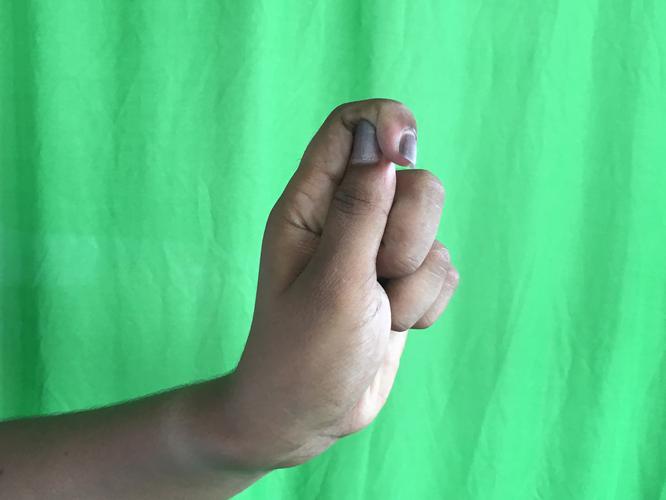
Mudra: Kapith
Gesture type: single_hand